McClellan Heights Historic District

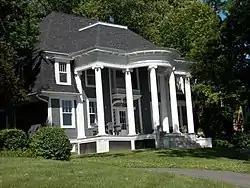
A house on River Street

The area was known as Camp McClellan during the American Civil War, and gives the neighborhood its name. It was the largest of the five Union Army training camps in and around the city of Davenport. The land the camp was built on belonged to Thomas Russel Allen of St. Louis, Missouri and consisted of over . Part of Camp McClellan was set aside to become Camp Kearney where the federal government imprisoned 277 male members of the Sioux tribe, 16 women and two children and one member of the Ho-Chunk tribe. The men were involved in the Dakota War of 1862 in Minnesota and were held in the camp as prisoners because President Abraham Lincoln commuted their death sentences. After the war ended in 1865 the camp was decommissioned, and the buildings were torn down after the Native Americans left Camp Kearney in 1866.